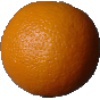
Label: orange